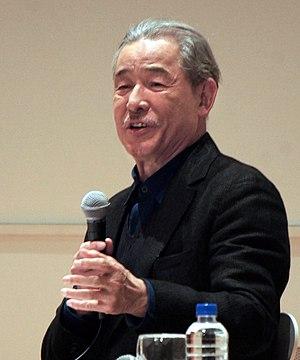
Issey Miyake, né le 22 avril 1938 à Hiroshima et ayant grandi au Japon dans le contexte de l'après-guerre, est l'un des premiers stylistes japonais à organiser un défilé en Europe en 1973. Admirateur des photographes tels que Irving Penn, Richard Avedon et lecteur assidu des magazines Harper's Bazaar ou Vogue, il étudie à la prestigieuse Tama Art University puis s'installe à Paris en 1964. Il travaille alors pour les maisons de couture Guy Laroche et Hubert de Givenchy avant de retourner monter sa propre maison de couture au Japon.